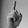
ASL letter: D